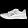
Label: Sneaker